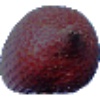
Label: salak